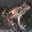
Label: frog